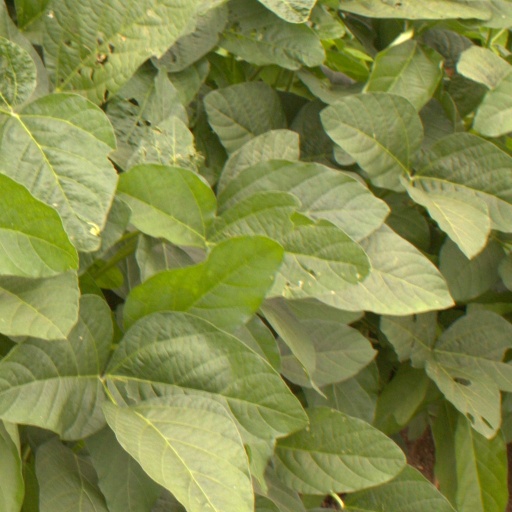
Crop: soybean